Stanislav Sondermajer

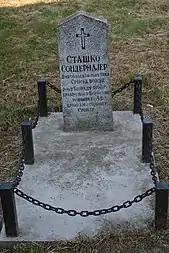

After the battle the women from the village of Bogosavac found his body and brought him back to the village to be buried; a diary wrapped in a handkerchief with Stanislav's notes was found on him. In them, he wrote about the death of his mother, two days after the mobilization, and his feelings from being at the front. His body was buried in the center of the village where a monument was later erected to the young hero. Isidora Sekulić wrote the song Tihestrofe, dedicated to Stanislav Sondermajer, while Historian prof. Miodrag Ibrovac, who was also his classmate, wrote: